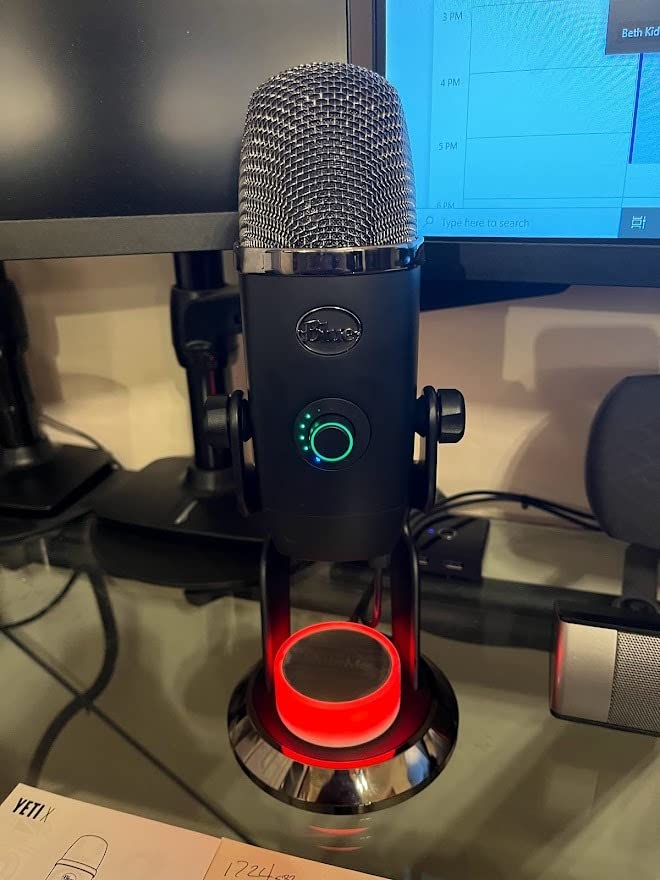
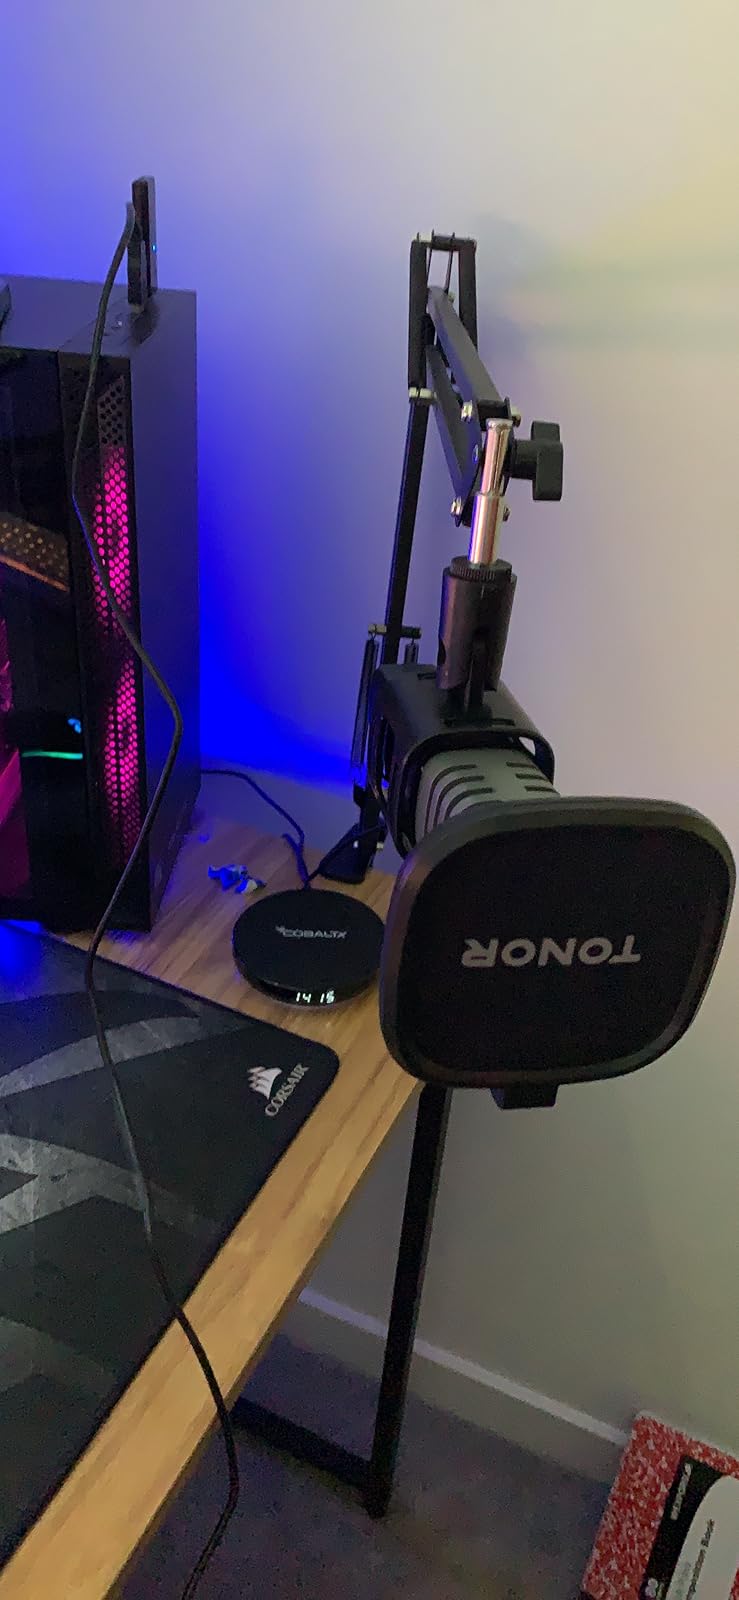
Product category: microphone
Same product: no